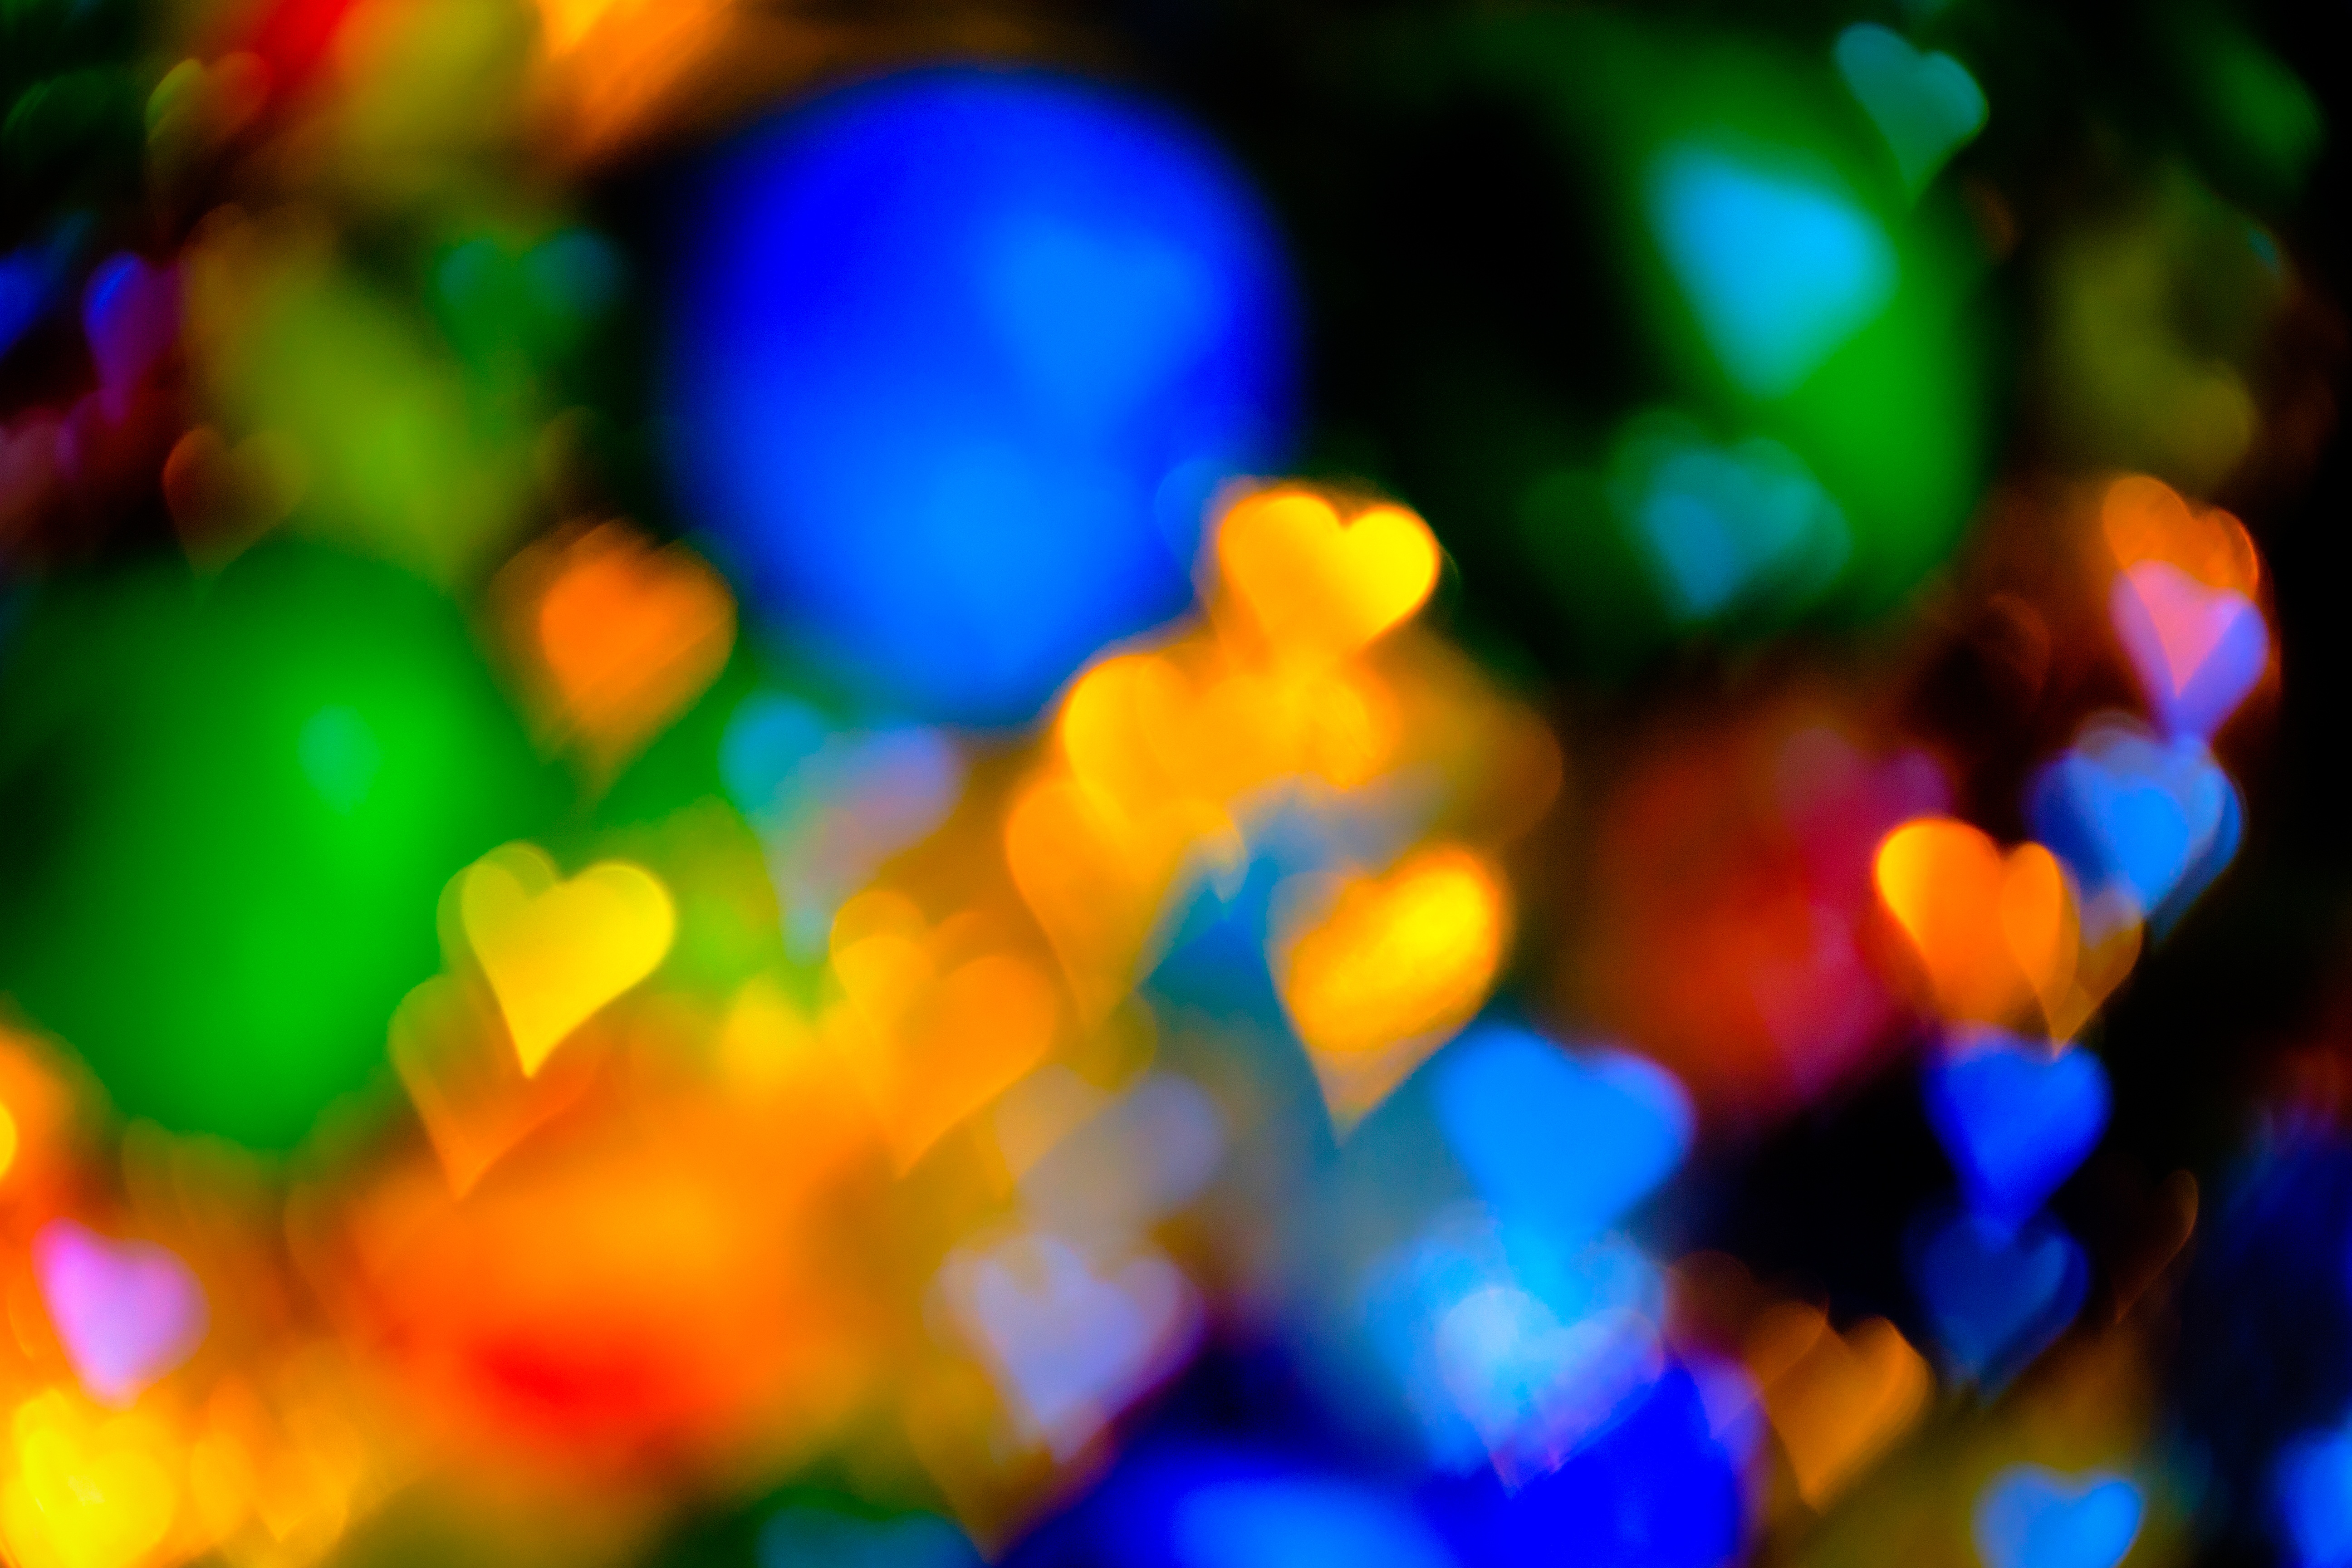
light, bokeh, abstract, sunlight, flower, petal, green, color, blue, colorful, blurred, toy, hearts, soft, backdrop, effect, macro photography, colorful background, color background, soft background, soft focus